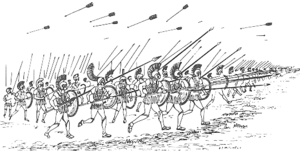
Slaget ved Thermopylæ / Slaget / Første frontalangreb
En falanksformation
Slaget ved Thermopylæ i år 480 f.Kr. stod mellem et forbund af græske bystater og den invaderende persiske hær ved Thermopylæ-passet. Selv om grækerne var i undertal, formåede de at standse fjenden i et af de mest berømte slag i historien. En styrke på ca. 7000 krigere fra de græske bystater, anført af kong Leonidas, formåede at spærre den eneste vej, som den enorme persiske hær kunne passere. Perserne led uhyre tab, før det lykkedes dem at omgå spærringen, og det skete kun, fordi grækeren Ephialtes forrådte de kæmpende grækere og afslørede en bjergvej, der gik bag om grækernes forsvarslinjer. Kong Leonidas blev tilbage i passet med 300 spartanske elitesoldater og omkring 700 thespiatiske frivillige for at forsinke den persiske hær. Det medførte, at resten af hæren kunne falde tilbage og forsvare sig mod den persiske afdeling, der havde taget bjergvejen.